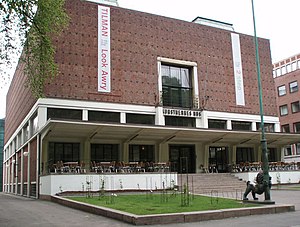
Gudolf Blakstad
Kunsternes Hus i Oslo.
Gudolf Blakstad var en norsk arkitekt.